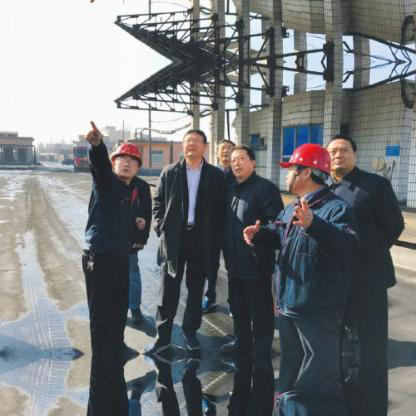
Objects in the image:
label: helmet
label: helmet
label: head
label: head
label: head
label: head